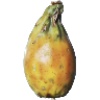
Label: Cactus fruit 1